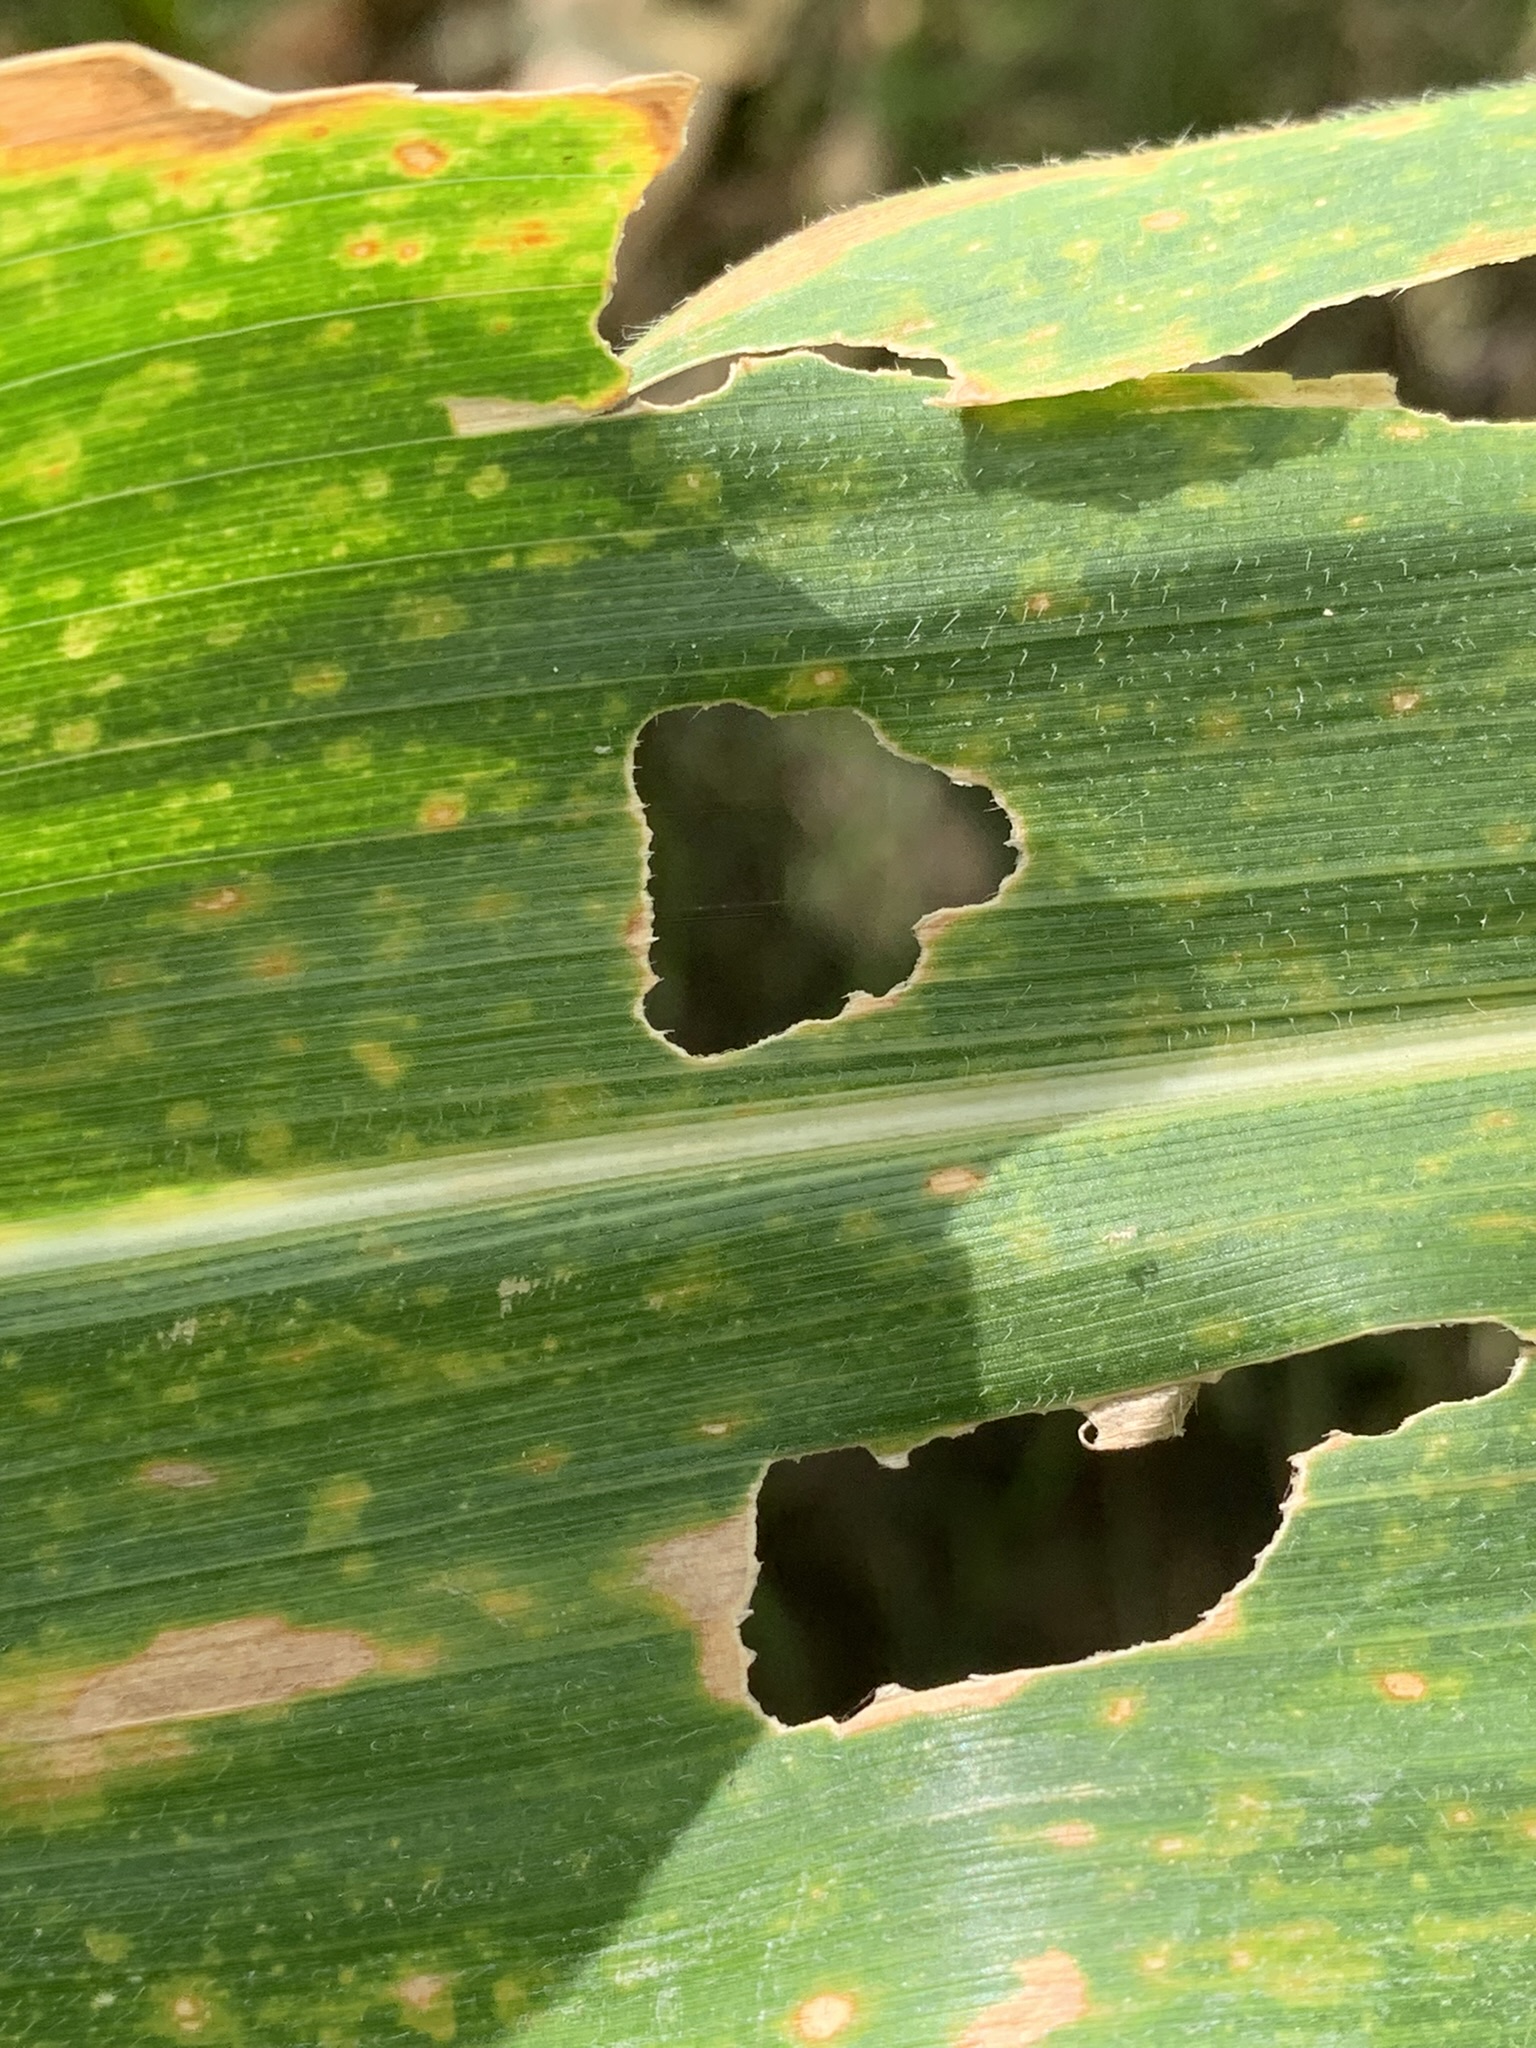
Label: MLN